Ayako Sano

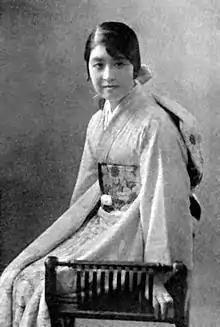
Ayako in 1930

, formerly , was the daughter of Prince Tsunehisa Takeda and Princess Masako Takeda, and was thus the granddaughter of Emperor Meiji through her mother's side. She married Tsunemitsu Sano in March 1934, and had four children. She lost her status as a member of the Imperial Family in October 1947 with the abolition of collateral imperial houses by the American Occupation Authorities. She died on September 3, 2003.